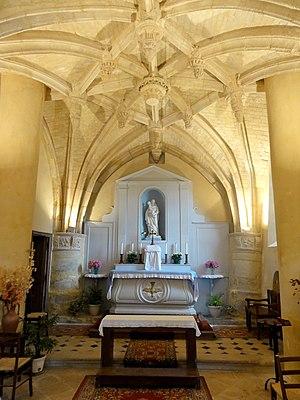
Chœur.
L'église Notre-Dame-de-la-Nativité est une église catholique paroissiale située à Villaines-sous-Bois, dans le Val-d'Oise, en France. La paroisse est attestée dès le milieu du XIIIᵉ siècle, et de cette époque pourrait dater le clocher, sans caractère particulier. Pendant la seconde moitié du XVIᵉ siècle, le chœur est reconstruit dans un style hésitant entre le gothique flamboyant, pour le profil des nervures de la voûte et l'emploi de l'arc brisé, et la Renaissance, pour les clés de voûte pendantes et les chapiteaux. Le chœur ne comporte qu'une unique travée carrée et est très basse, mais il se distingue par son architecture raffinée, insoupçonnée pour une minuscule église rurale. La nef est une simple salle rectangulaire, qui a reçu sa forme actuelle au XVIIIᵉ siècle. L'église de la Nativité a été inscrite aux monuments historiques en 1969. Elle a été restaurée par la suite, et se trouve aujourd'hui dans un parfait état de conservation. Malgré la petite taille du village, elle accueille des messes dominicales anticipées chaque samedi soir à 18 h 30. Elles sont célébrées selon la forme extraordinaire du rite latin.